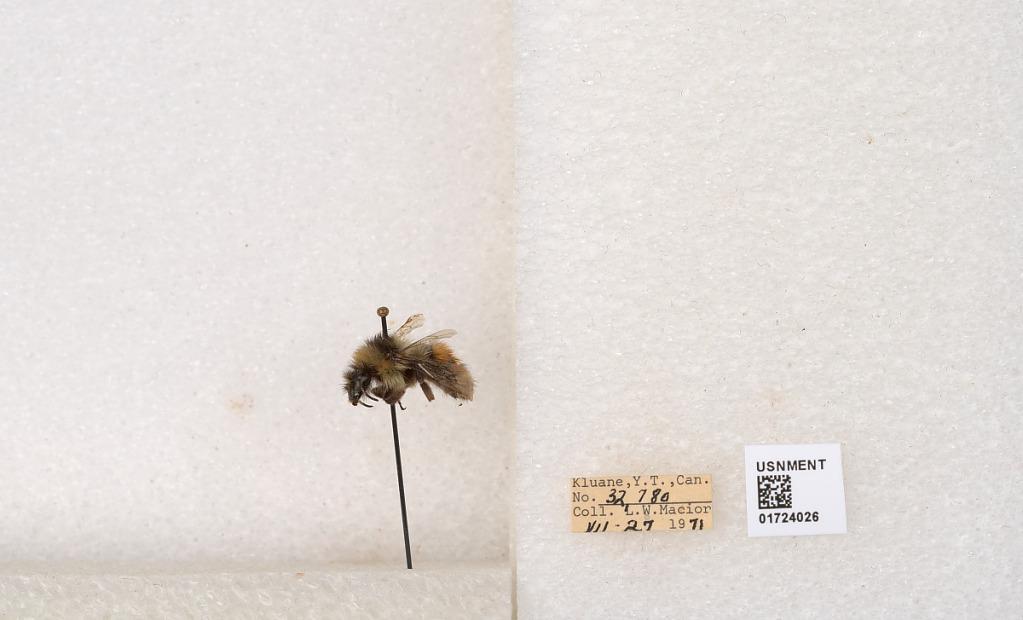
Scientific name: Bombus (Pyrobombus) sylvicola Kirby
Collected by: L. Macior
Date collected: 1971-7-27
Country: Canada
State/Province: Yukon Territory
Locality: Kluane National Park and Reserve
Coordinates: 60.7493, -139.504